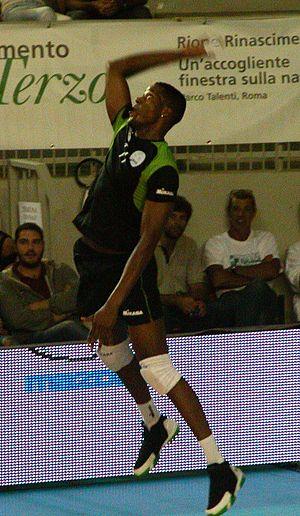
Osvaldo Hernández est un joueur cubain de volley-ball né le 11 juillet 1970 à Camaguey. Il mesure 1,98 m et joue réceptionneur-attaquant.